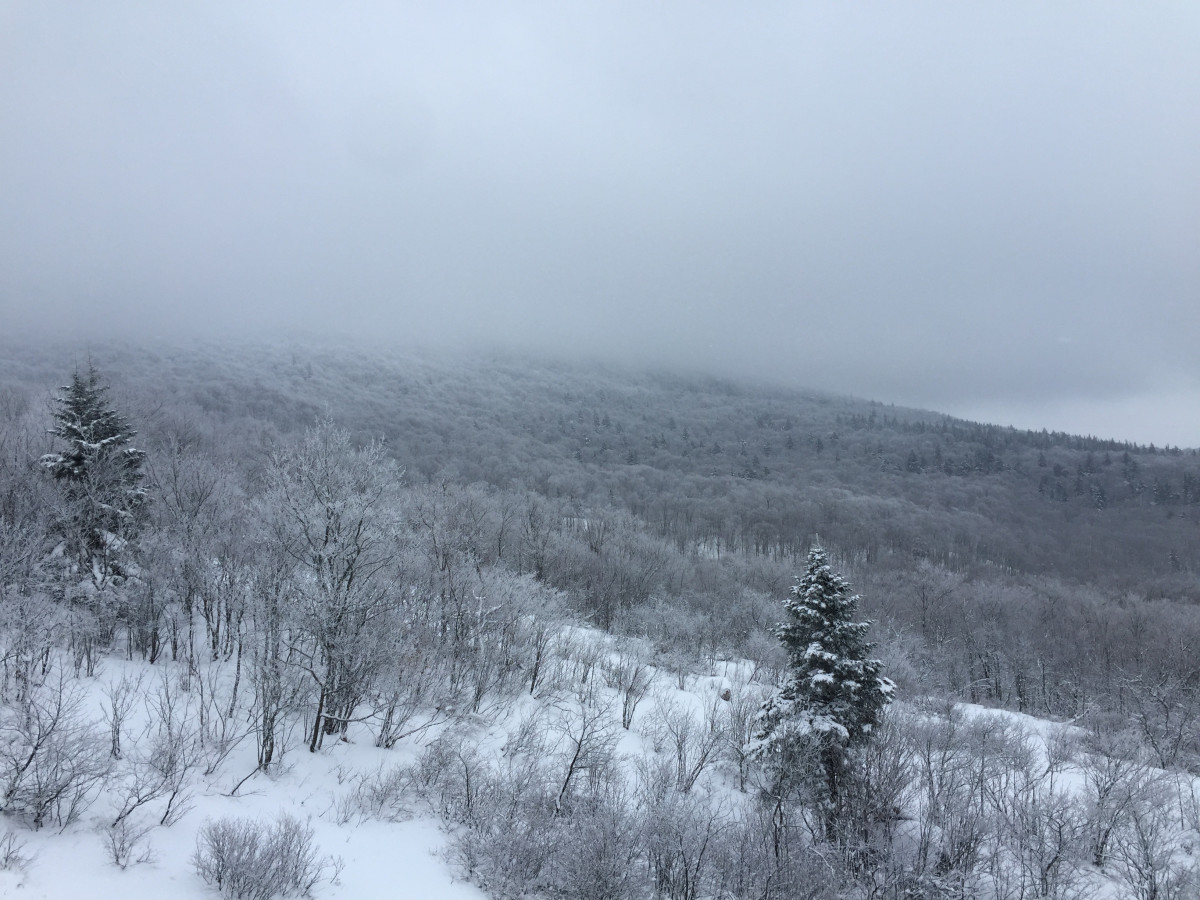
Tags: forest, wilderness, mountain, snow, winter, fog, mist, frost, weather, season, ridge, plateau, habitat, freezing, natural environment, atmospheric phenomenon, mountainous landforms